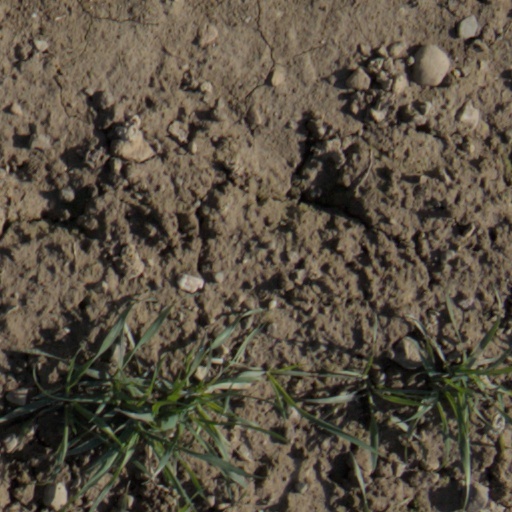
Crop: wheat